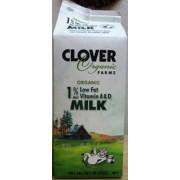
Waste category: cardboard